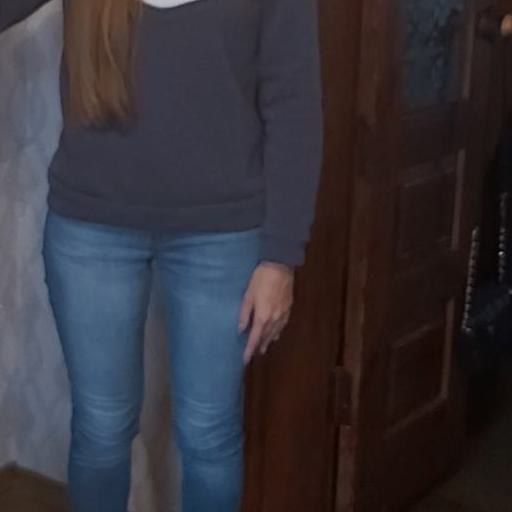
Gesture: no_gesture